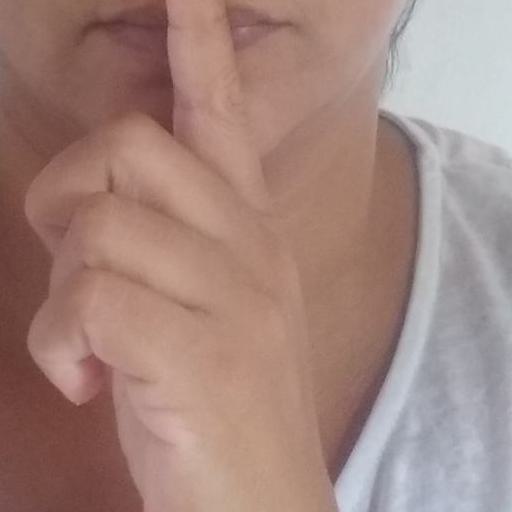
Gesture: mute